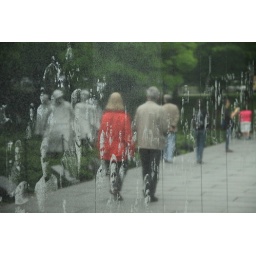
lady wearing red coat reflected in korean wall